Li Yuin Tsao

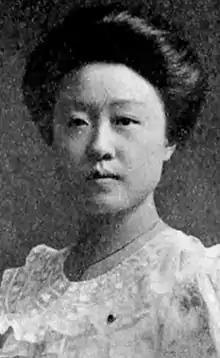
Li Yuin Tsao in the 1911 yearbook of the Woman's Medical College of Pennsylvania.

Tsao was from Suzhou, the daughter of Tse-Zeh Tsao (Cao Zishi, 1847-1902), a Methodist minister who was partly educated in the United States. She attended the McTyeire School in Shanghai and a missionary girls' school in Nagasaki.